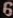
Number: 6